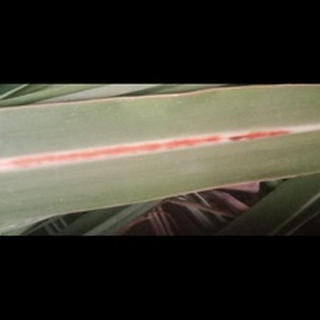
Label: sugarcane_red_rot